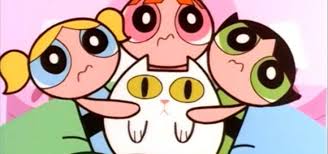
Portrait style: Cartoon Portrait